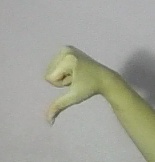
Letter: waw